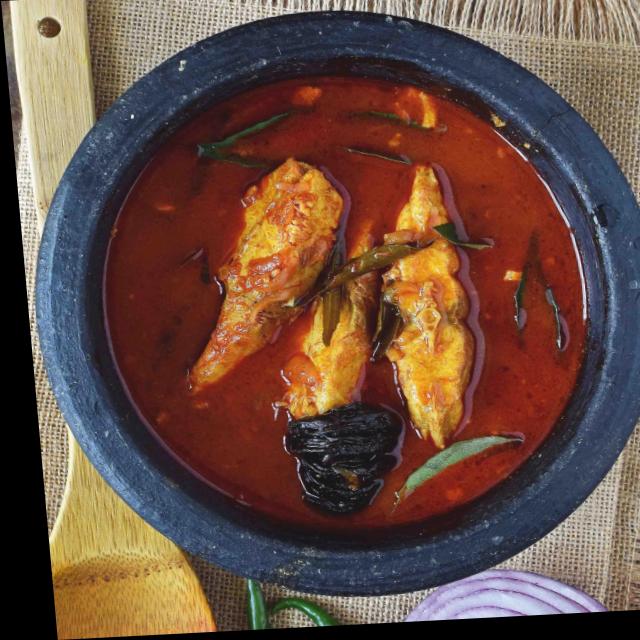
Dish: fish_curry